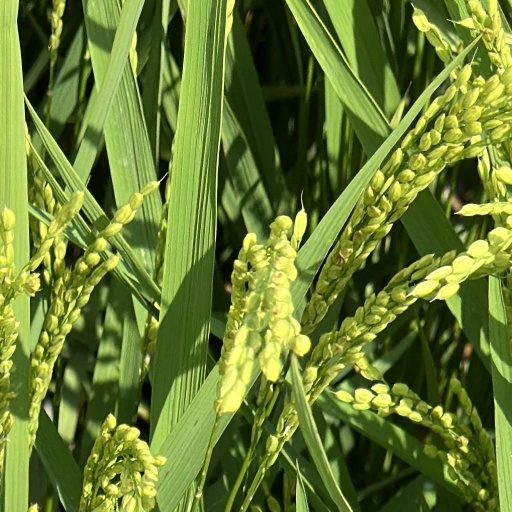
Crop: rice